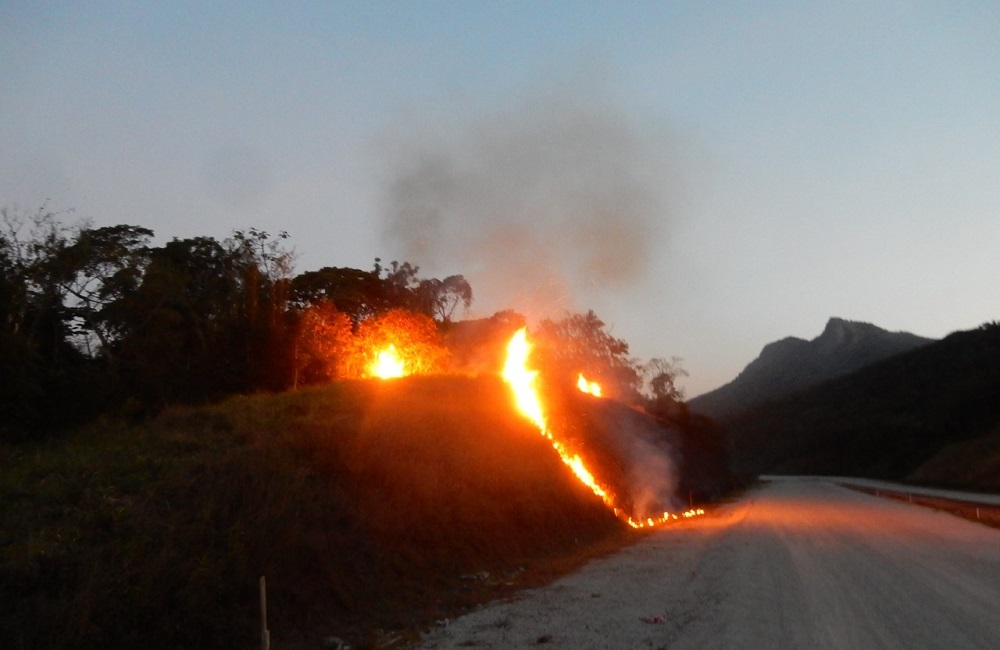
Fire: yes
Smoke: yes